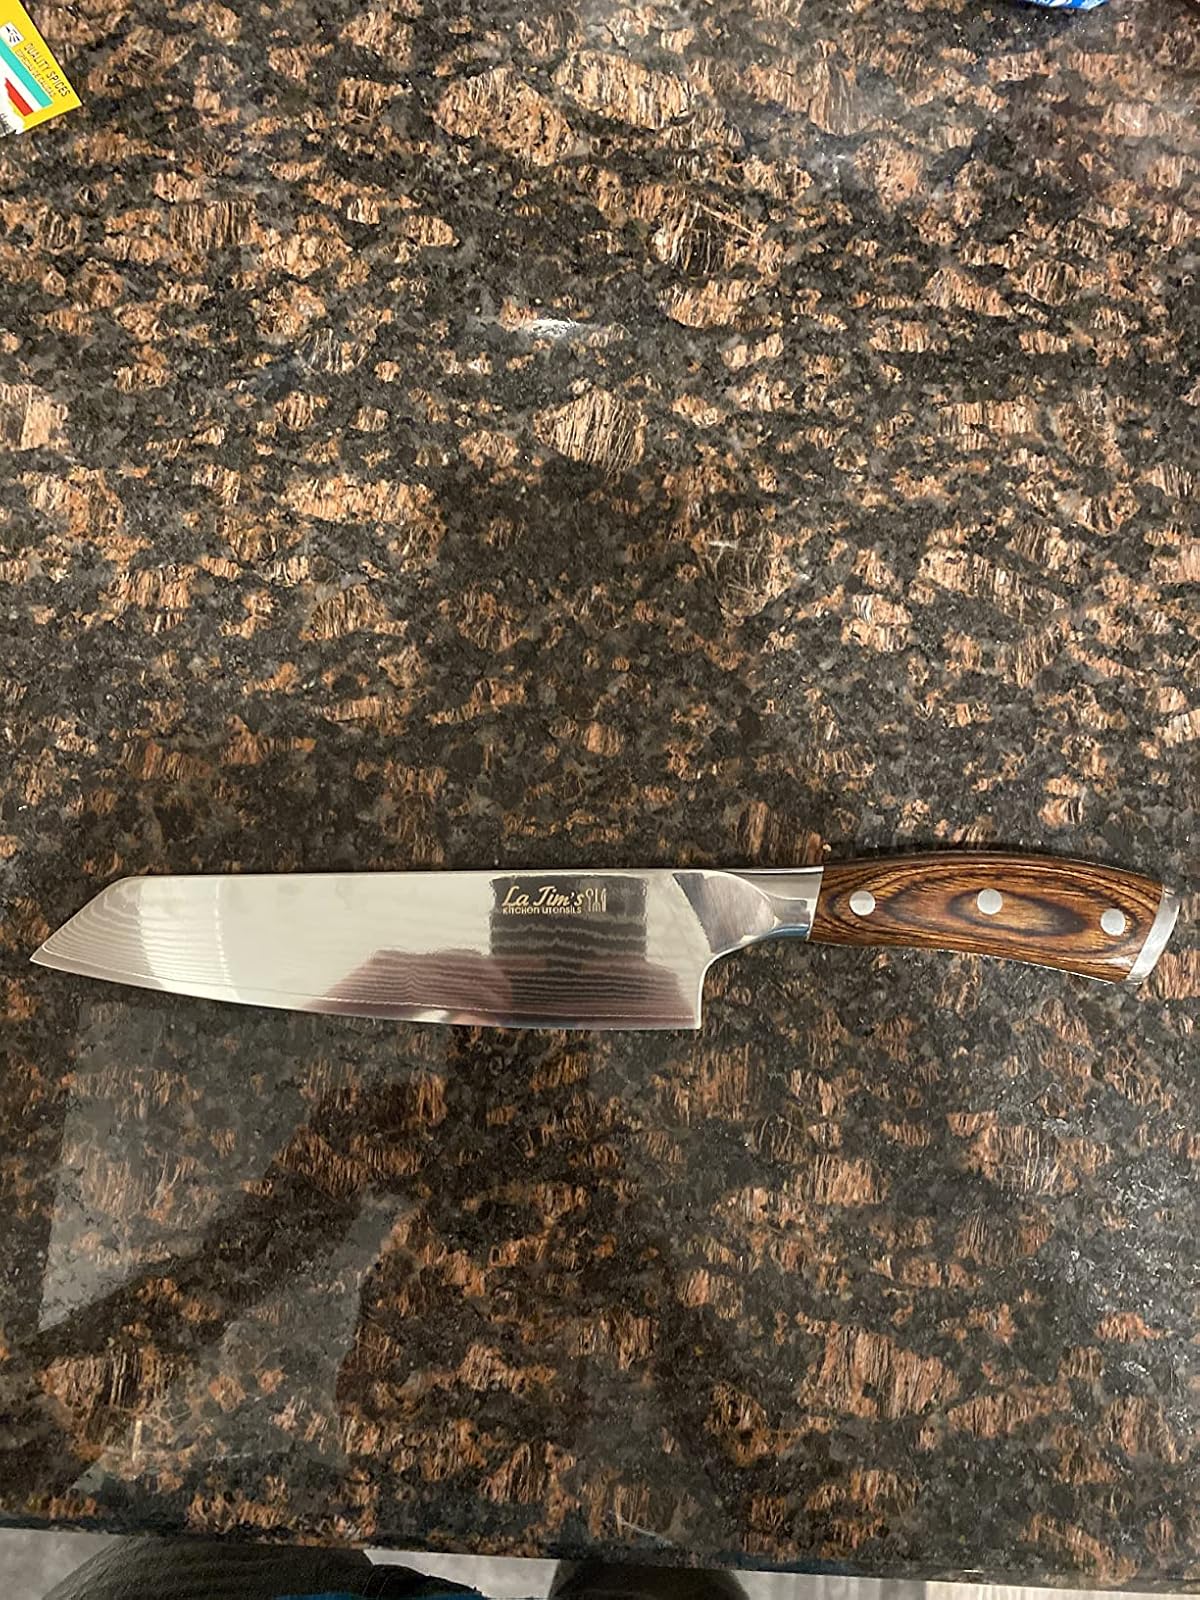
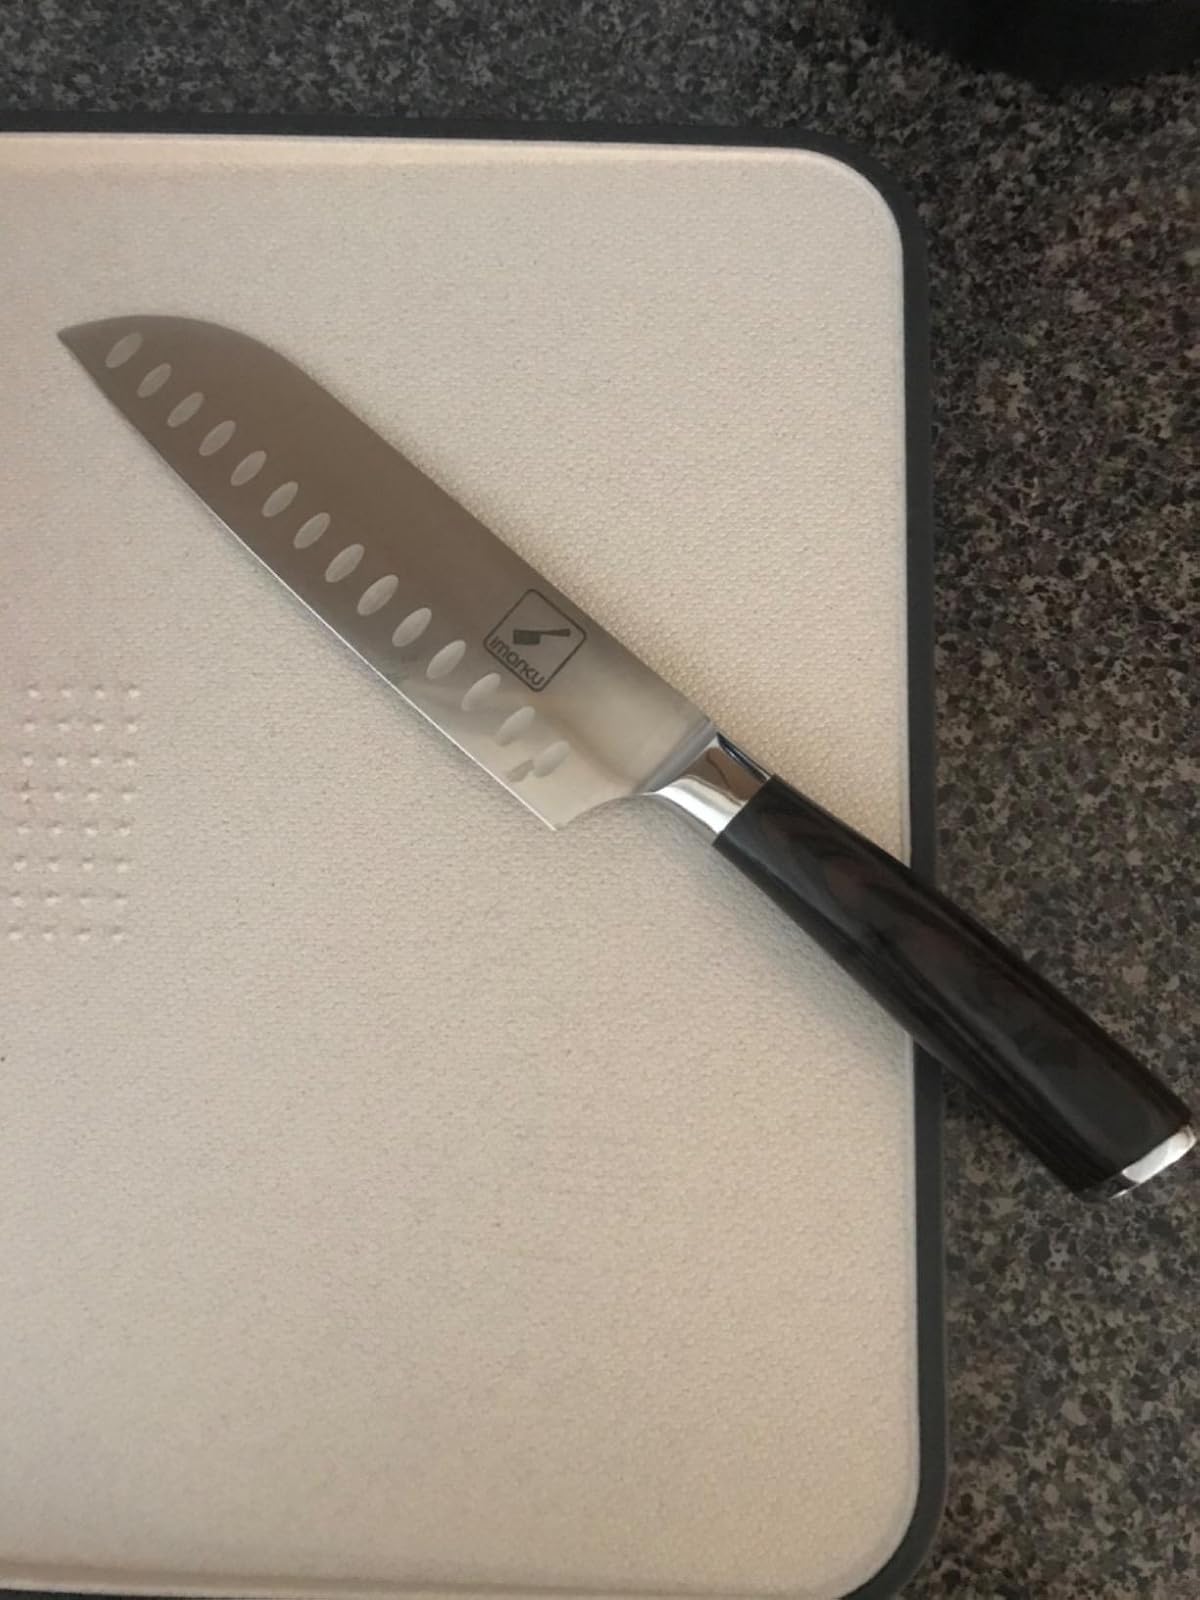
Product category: items_knife
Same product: no